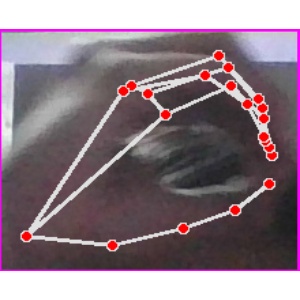
अक्षर: ठ